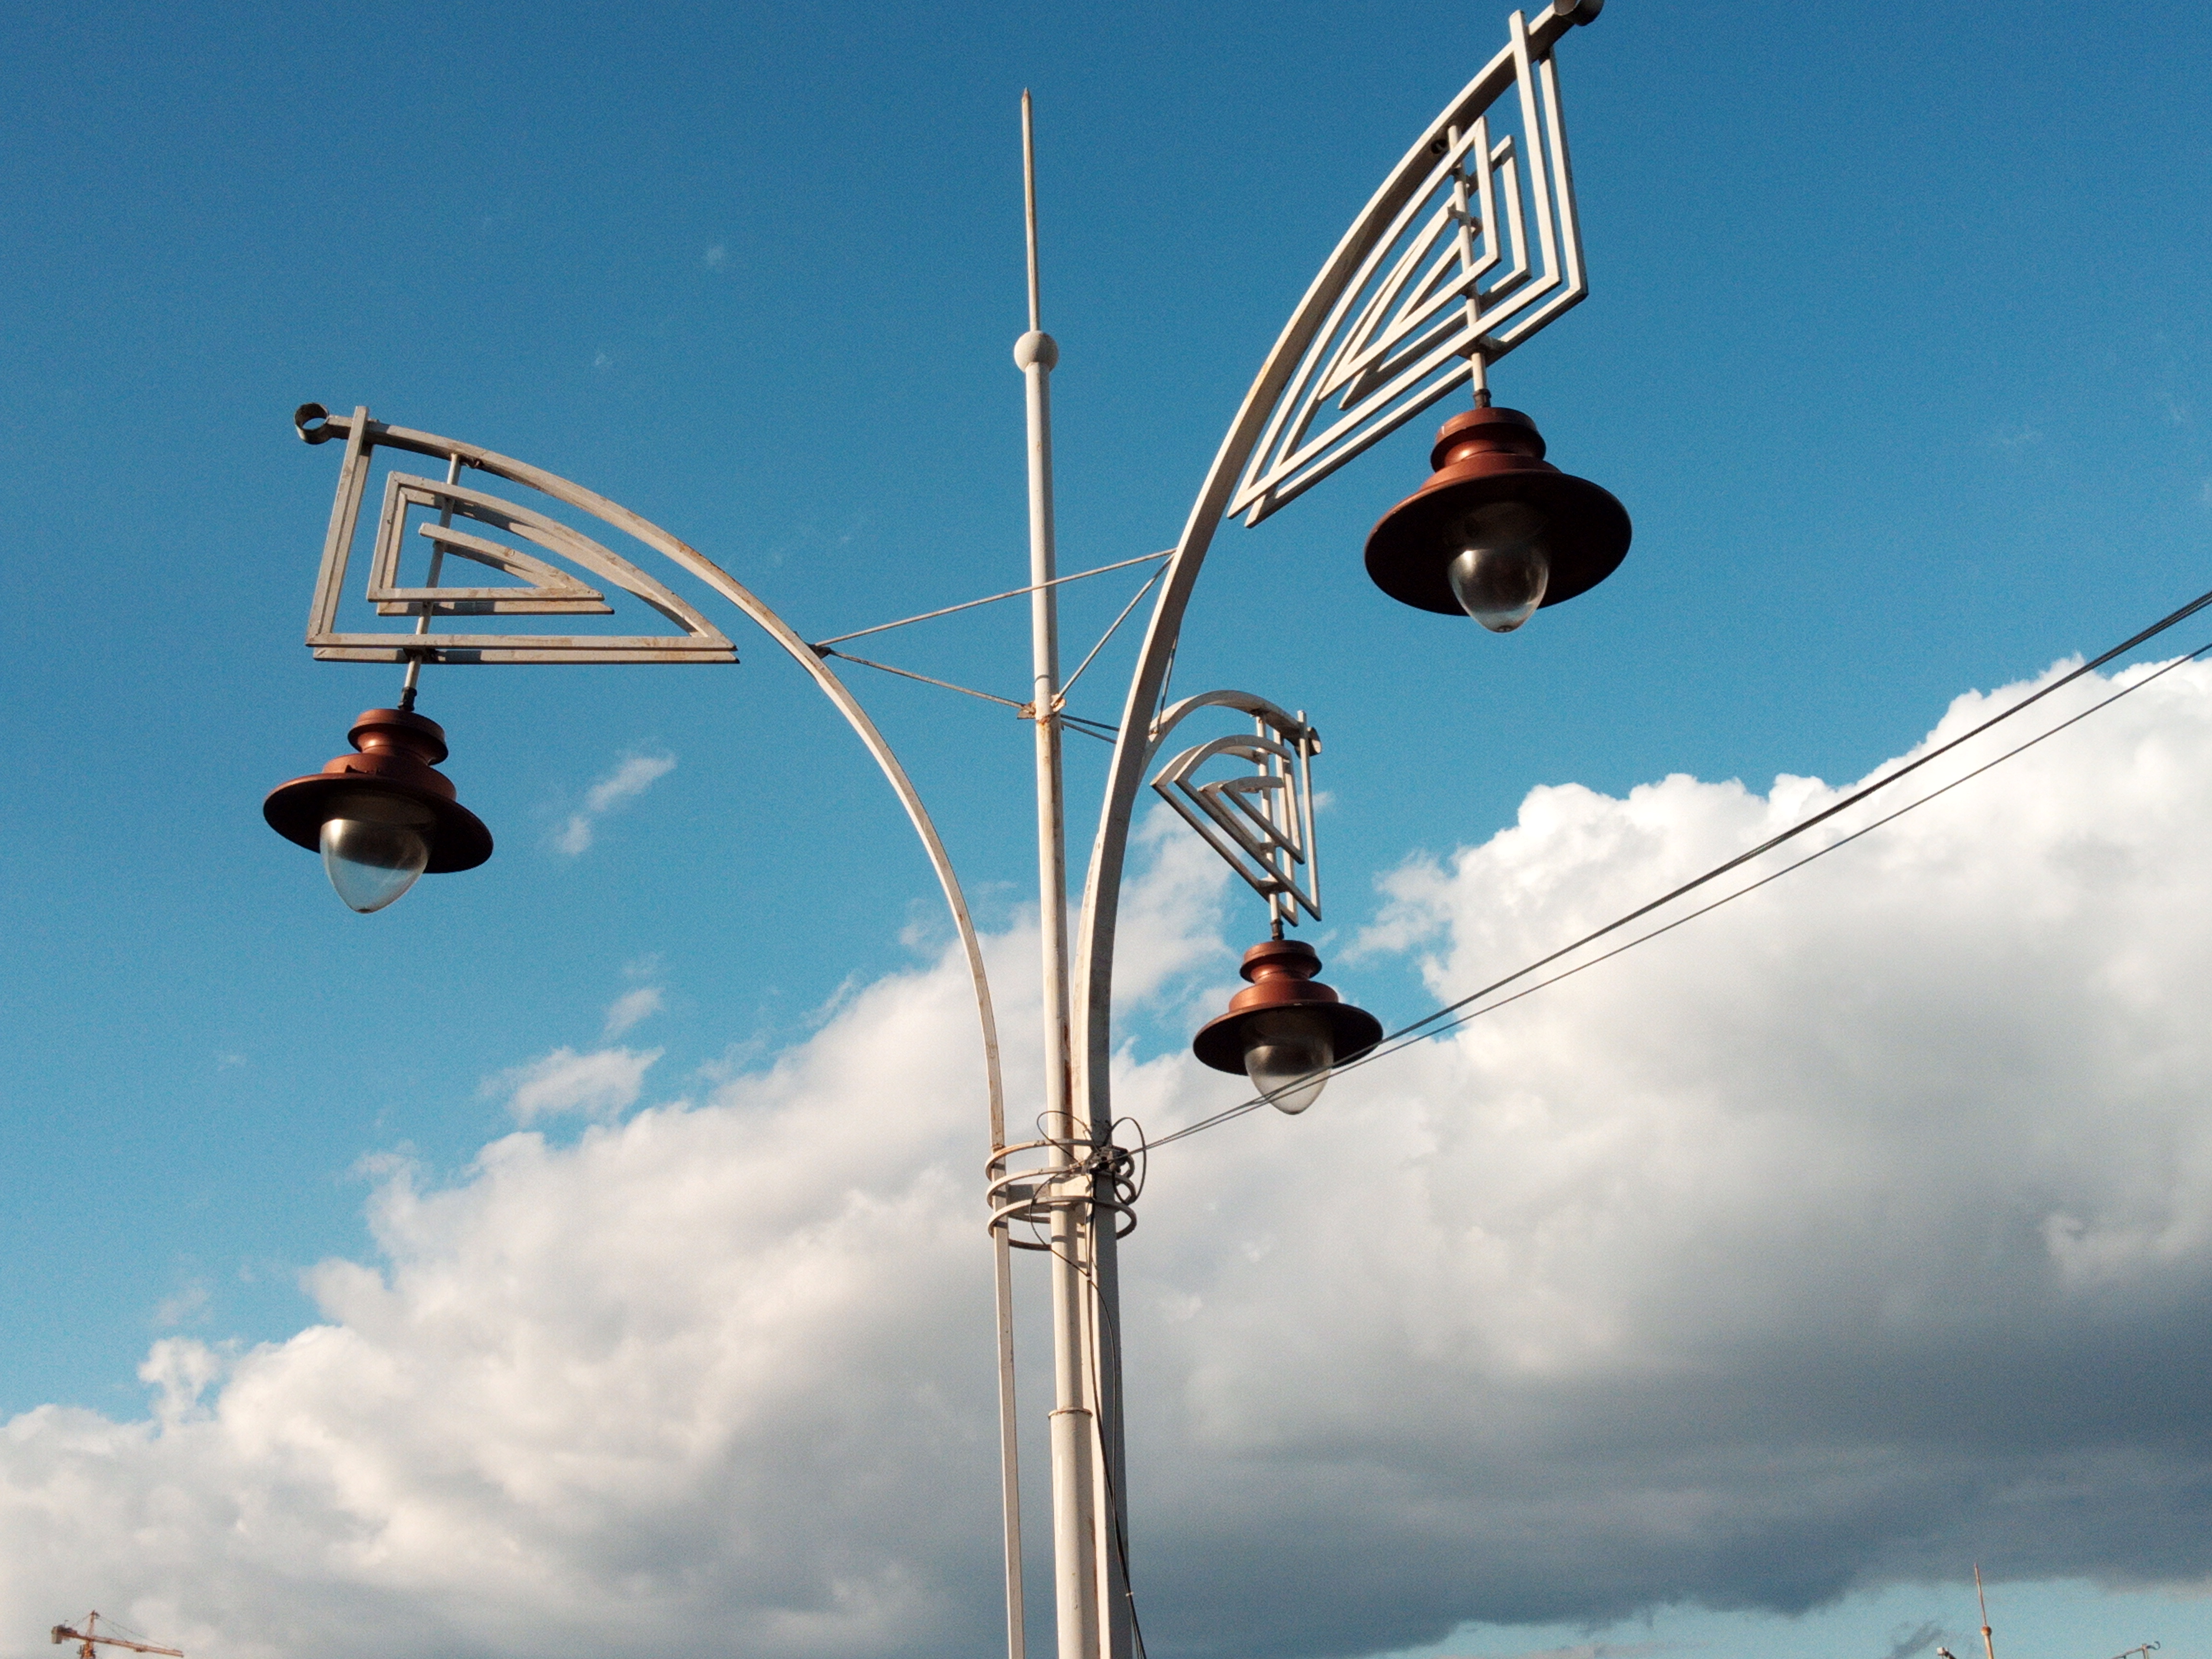
sky, cloud, lantern, blue, overcast, street light, lighting, light fixture, pole, tree, architecture, interior design, meteorological phenomenon, metal, wind